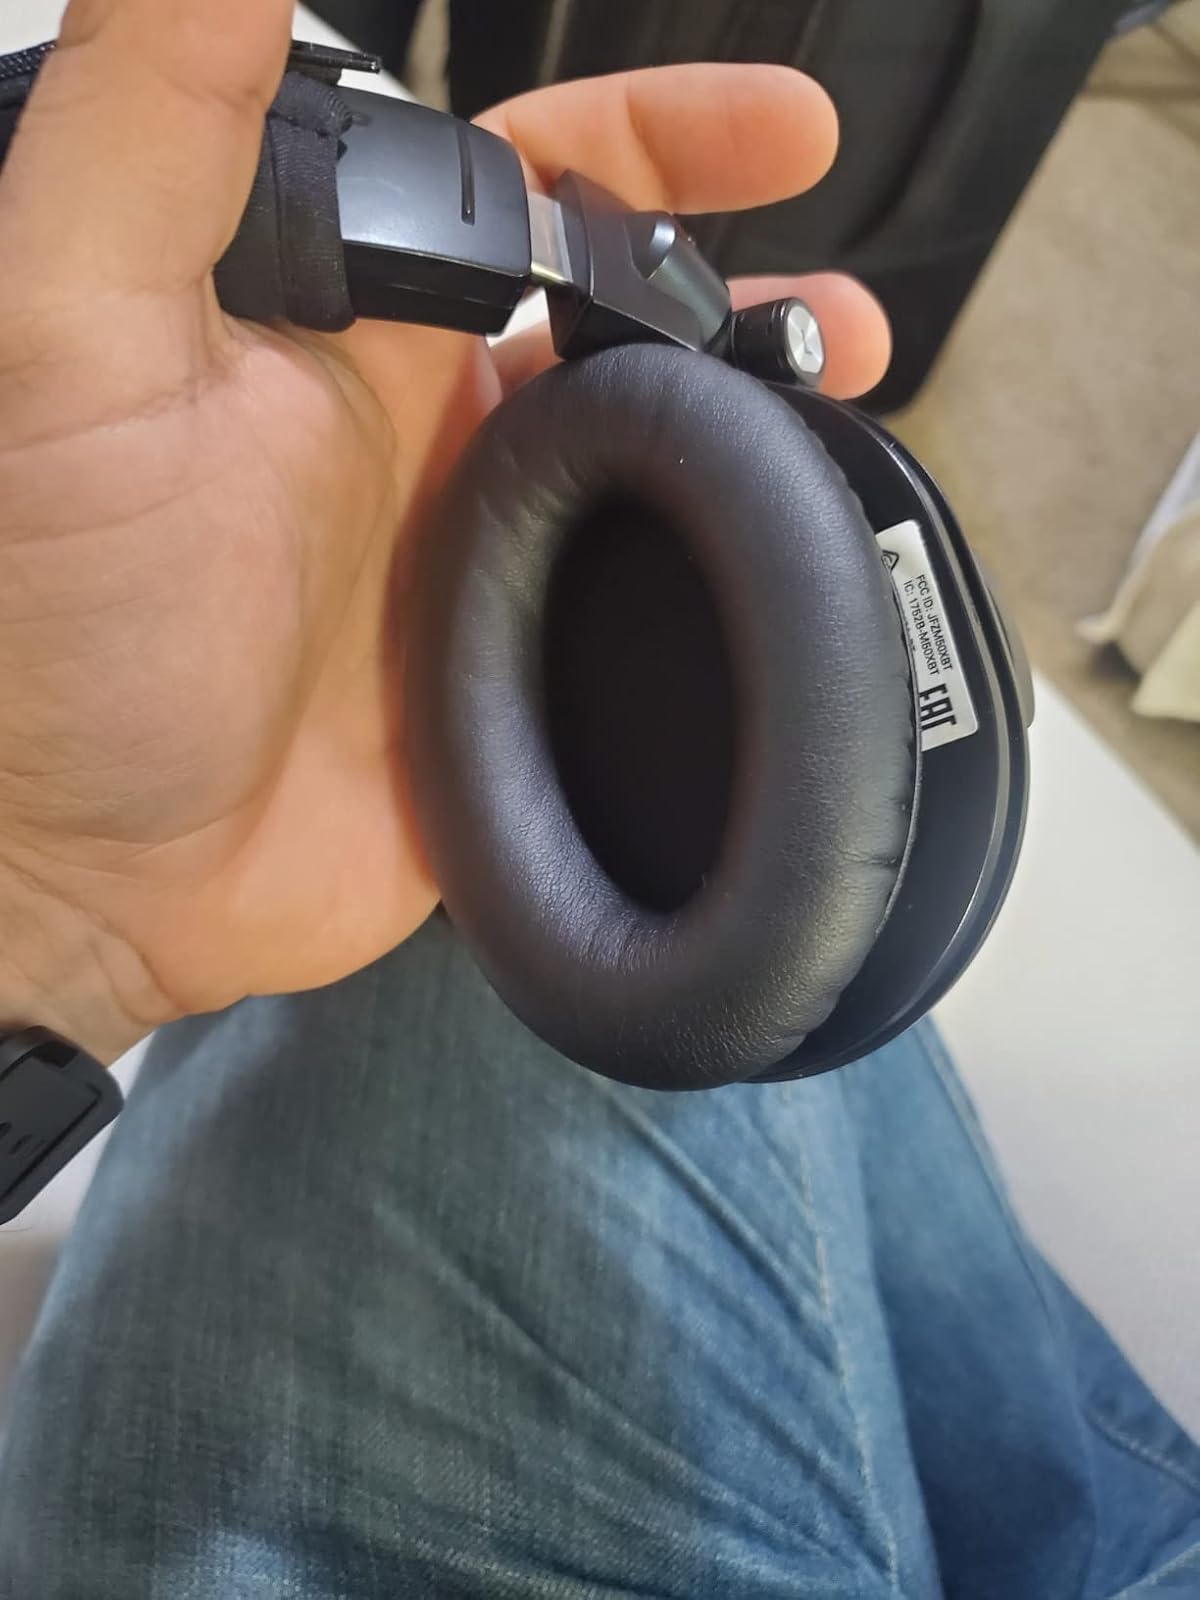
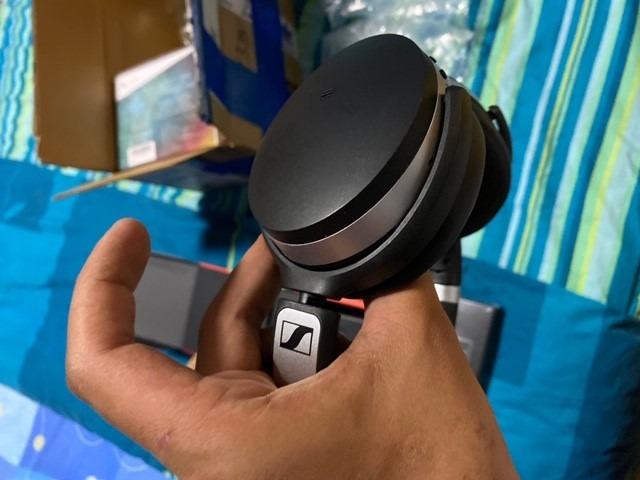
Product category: headphones
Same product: no